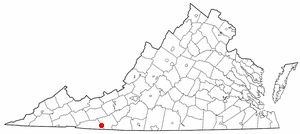
Galax est une ville américaine indépendante située au sud-ouest du Commonwealth de Virginie entre les comtés de Carroll et Grayson. Selon le recensement de 2010, la population est de 6 941 habitants.